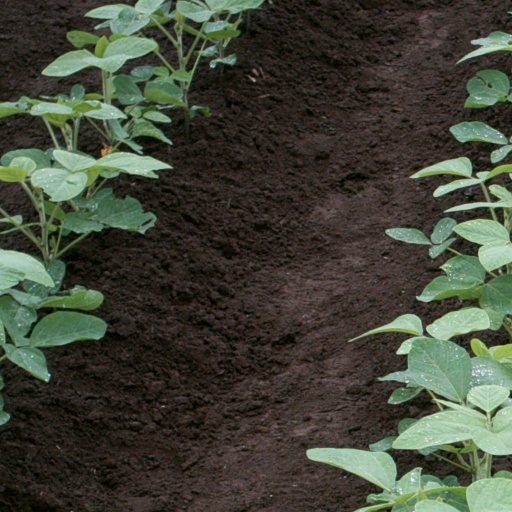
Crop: soybean